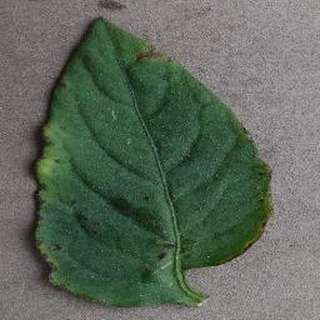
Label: tomato_bacterial_spot